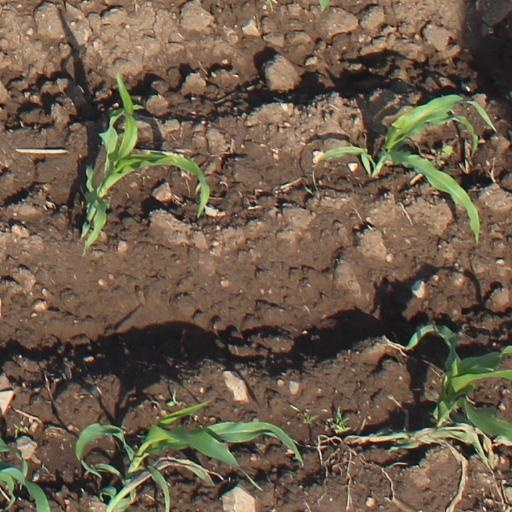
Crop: maize; corn